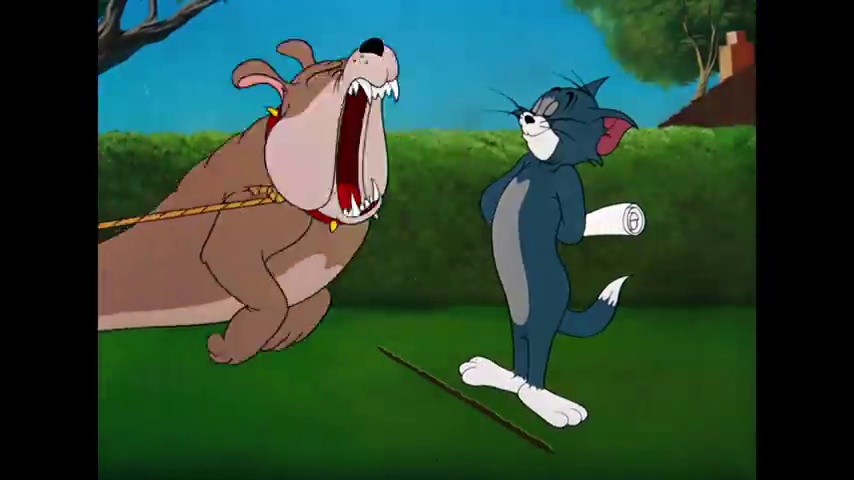
Portrait style: Cartoon Portrait